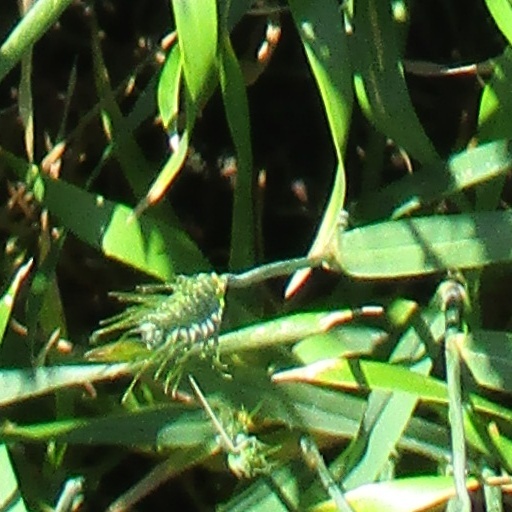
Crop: wheat